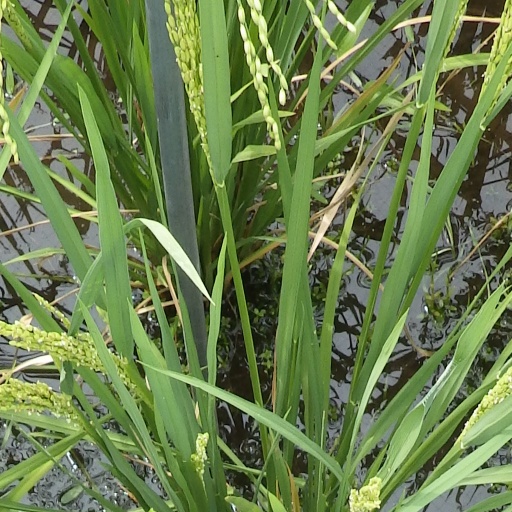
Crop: rice